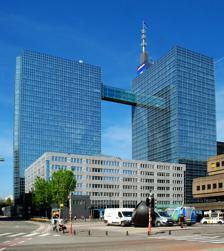
Building: Proximus Towers
Country: Belgium
Year built: 1996
Twin skyscrapers in Brussels, Belgium Proximus Towers Tours Proximus ( French ) Proximustorens ( Dutch ) The Proximus Towers in Brussels General information Status Completed Type Office buildings Location Northern Quarter , Brussels , Belgium Coordinates 50°51′35″N 4°21′30″E / 50.85972°N 4.35833°E / 50.85972; 4.35833 Construction started 1991 ( 1991 ) Completed 1994 ( 1994 ) Height Roof 102 m (335 ft) Technical details Floor count 32 Floor area 101,200 m 2 (1,089,000 sq ft) The Proximus Towers ( French : Tours Proximus ; Dutch : Proximustorens ) are twin skyscrapers on the Boulevard du roi Albert II / Koning Albert II-laan in the Northern Quarter central business district of Brussels , Belgium. The buildings take their name from the telecommunications company Proximus . They were formerly known as the Belgacom Towers before the company's name change. The towers are both 102 metres (335 ft) tall to the roof, making them some of the tallest buildings in Belgium , and Tower 1 has a spire reaching 134 metres (440 ft) high with a Belgian flag mounted on top. The two towers are linked by a 30-metre-long (98 ft) glass skyway between the 25th and 26th floors of each building. The towers were originally conceived as part of an eight-building Brussels World Trade Center (WTC) complex, but were splintered off into a separate project. The construction of the towers began in 1991 and was completed in 1994. See also Belgium portal Architecture portal Astro Tower Finance Tower Madou Plaza Tower North Galaxy Towers Rogier Tower World Trade Center (Brussels) References